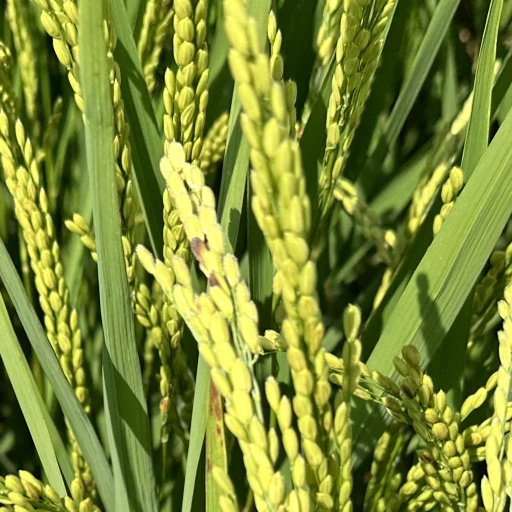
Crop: rice